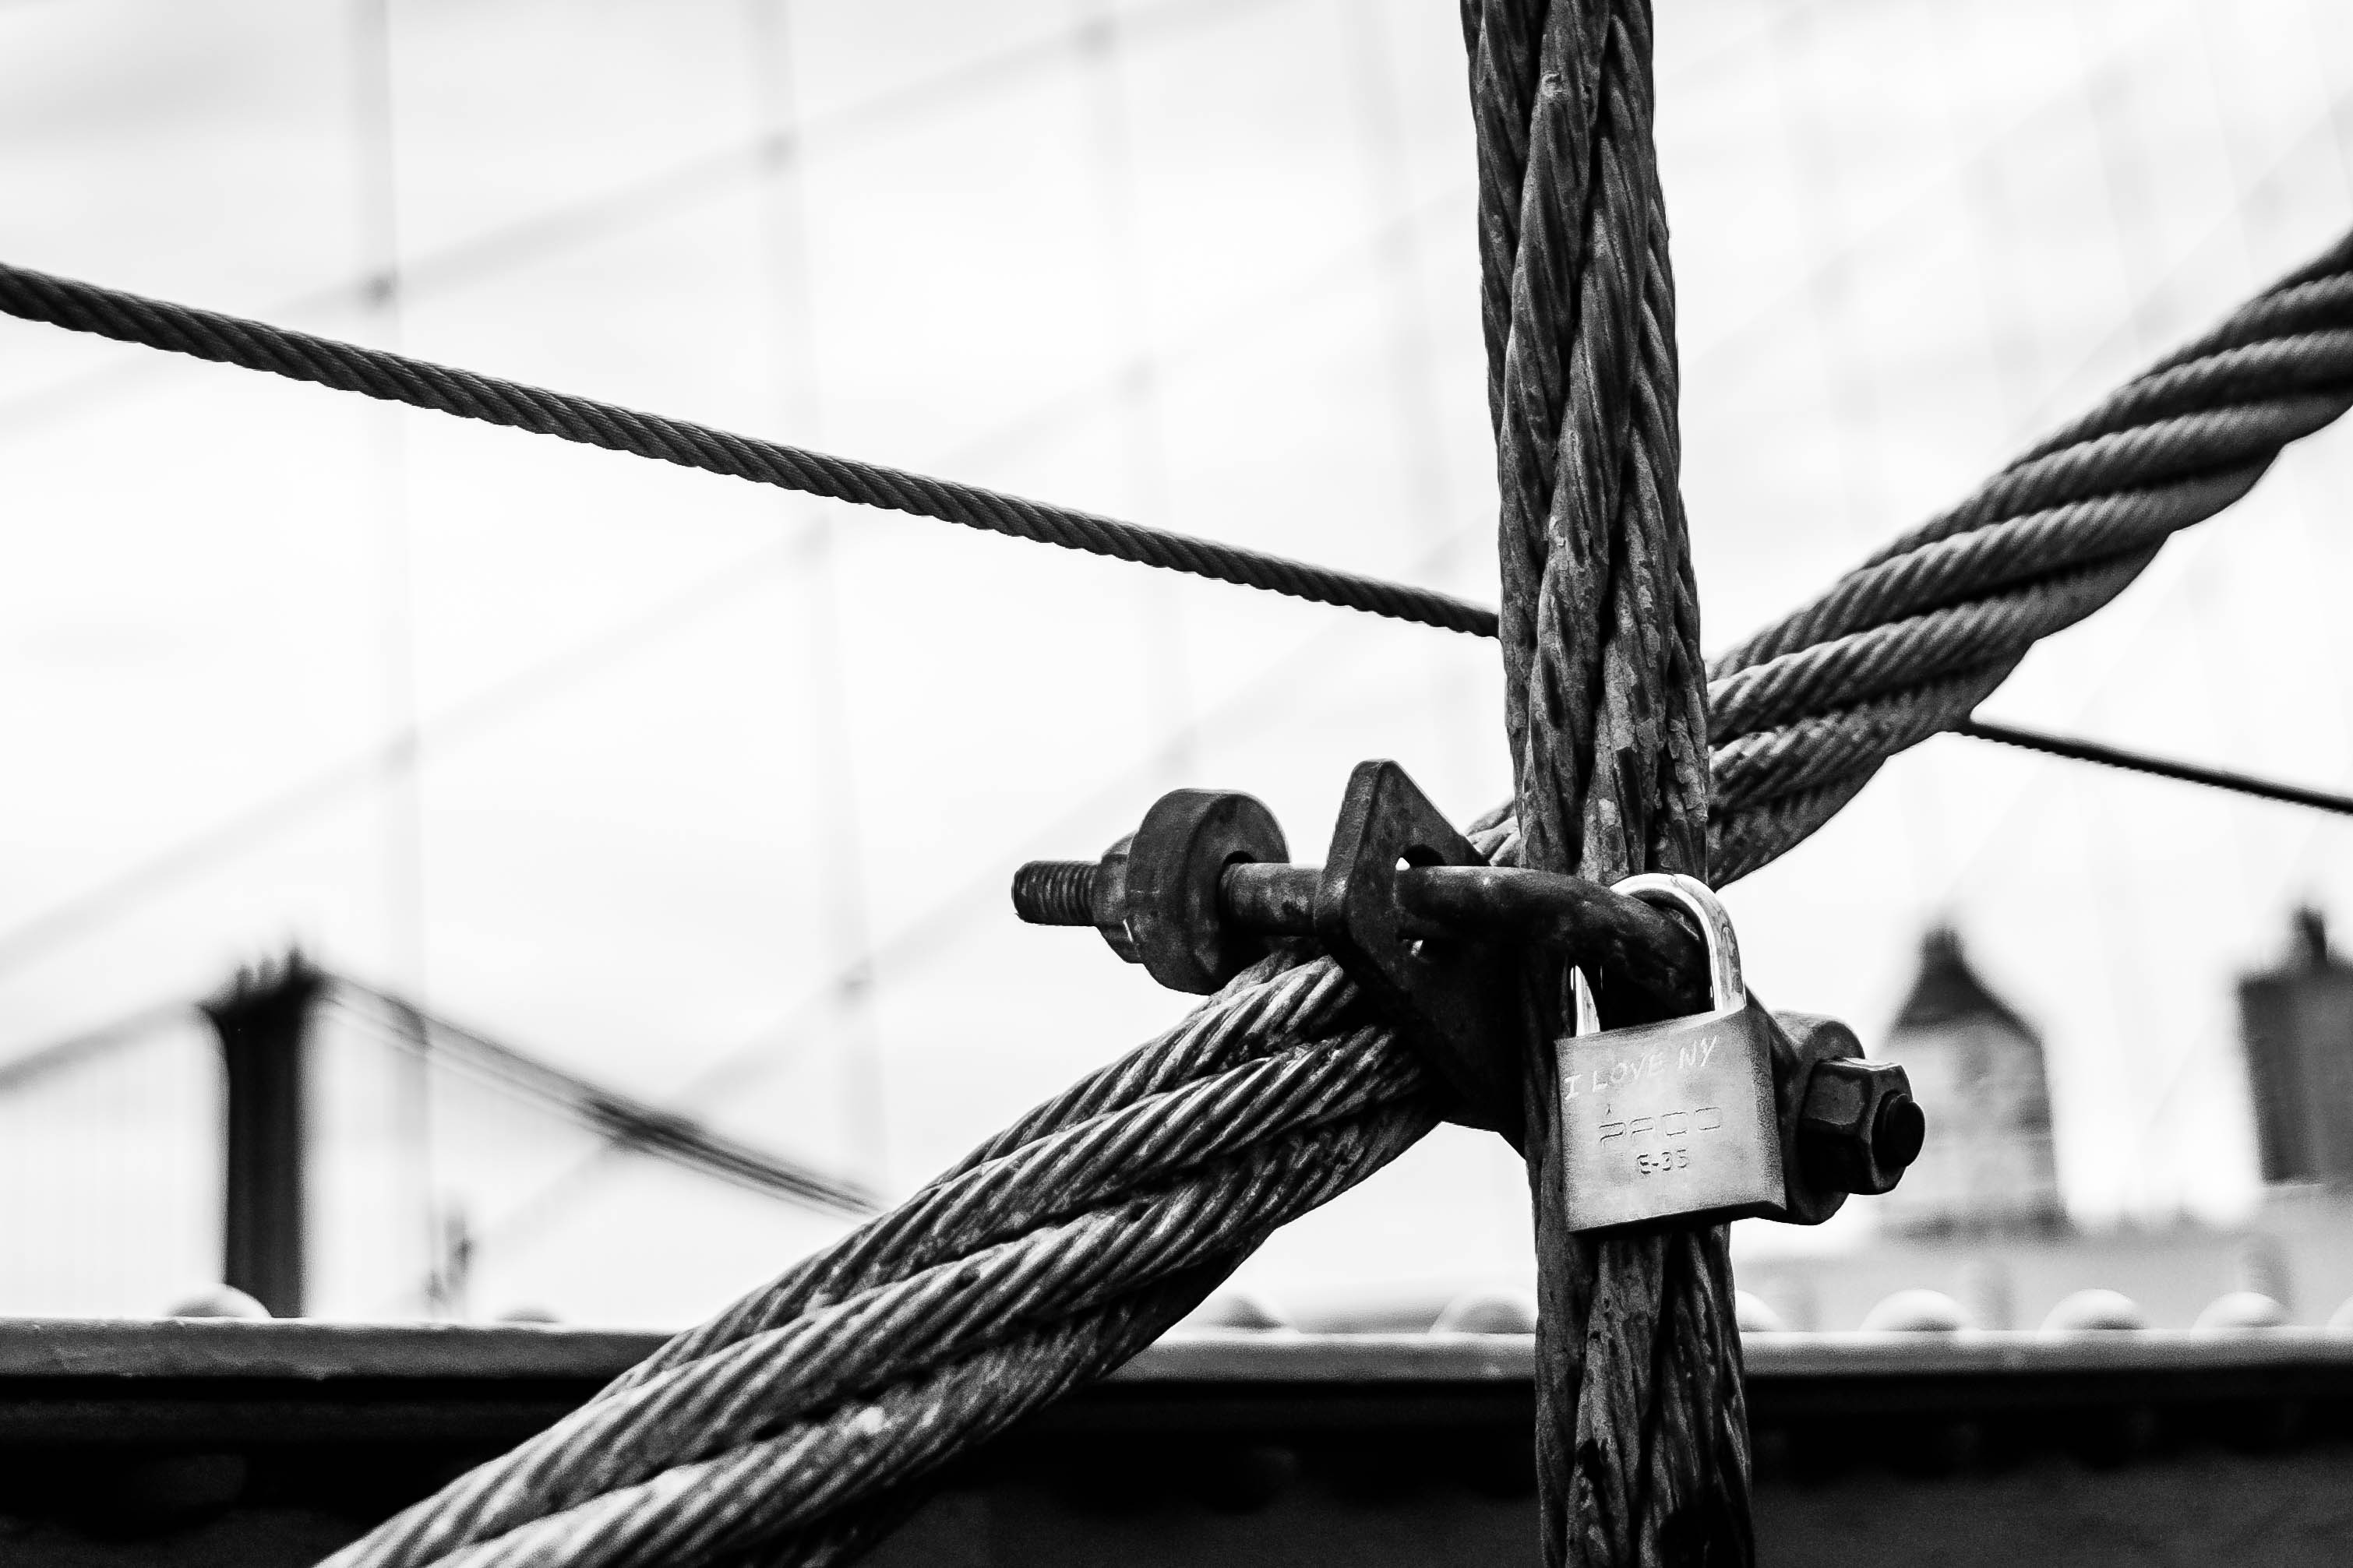
wing, black and white, white, bridge, photography, wheel, manhattan, color, brooklyn, black, monochrome, blackandwhite, newyork, brooklynbridge, ny, locks, lovelocks, monochrome photography